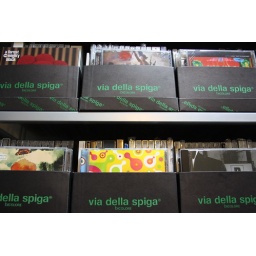
CDs in a shoe box 3